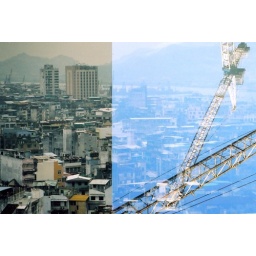
Stark comparison of the gray derelict buildings of Macau to the clear optimism of construction in Toronto